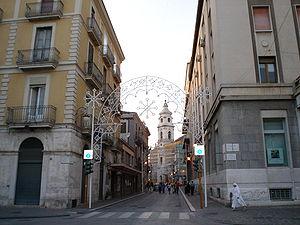
La cathédrale. Nord des Pouilles
Foggia est une ville italienne de la province du même nom dans les Pouilles en Italie.
La Loi est un roman de Roger Vailland paru le 12 juin 1957 aux éditions Gallimard et ayant reçu le Prix Goncourt la même année.